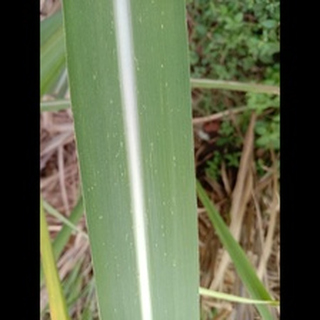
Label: sugarcane_mosaic